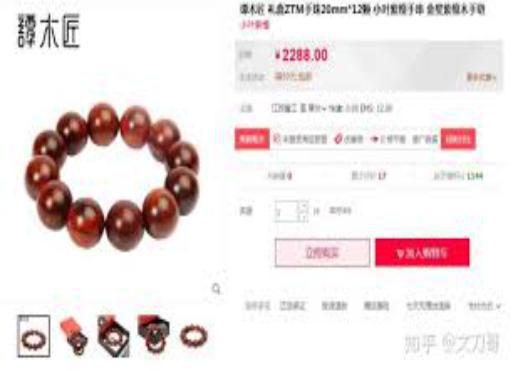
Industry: Necessities